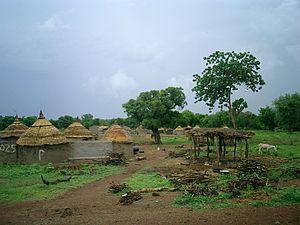
Lalgaye est une commune située dans le département de Lalgaye, dont elle est le chef-lieu, de la province de Koulpélogo dans la région du Centre-Est au Burkina Faso.